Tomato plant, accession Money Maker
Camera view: vertical (180 deg); turntable rotation: 150 degrees
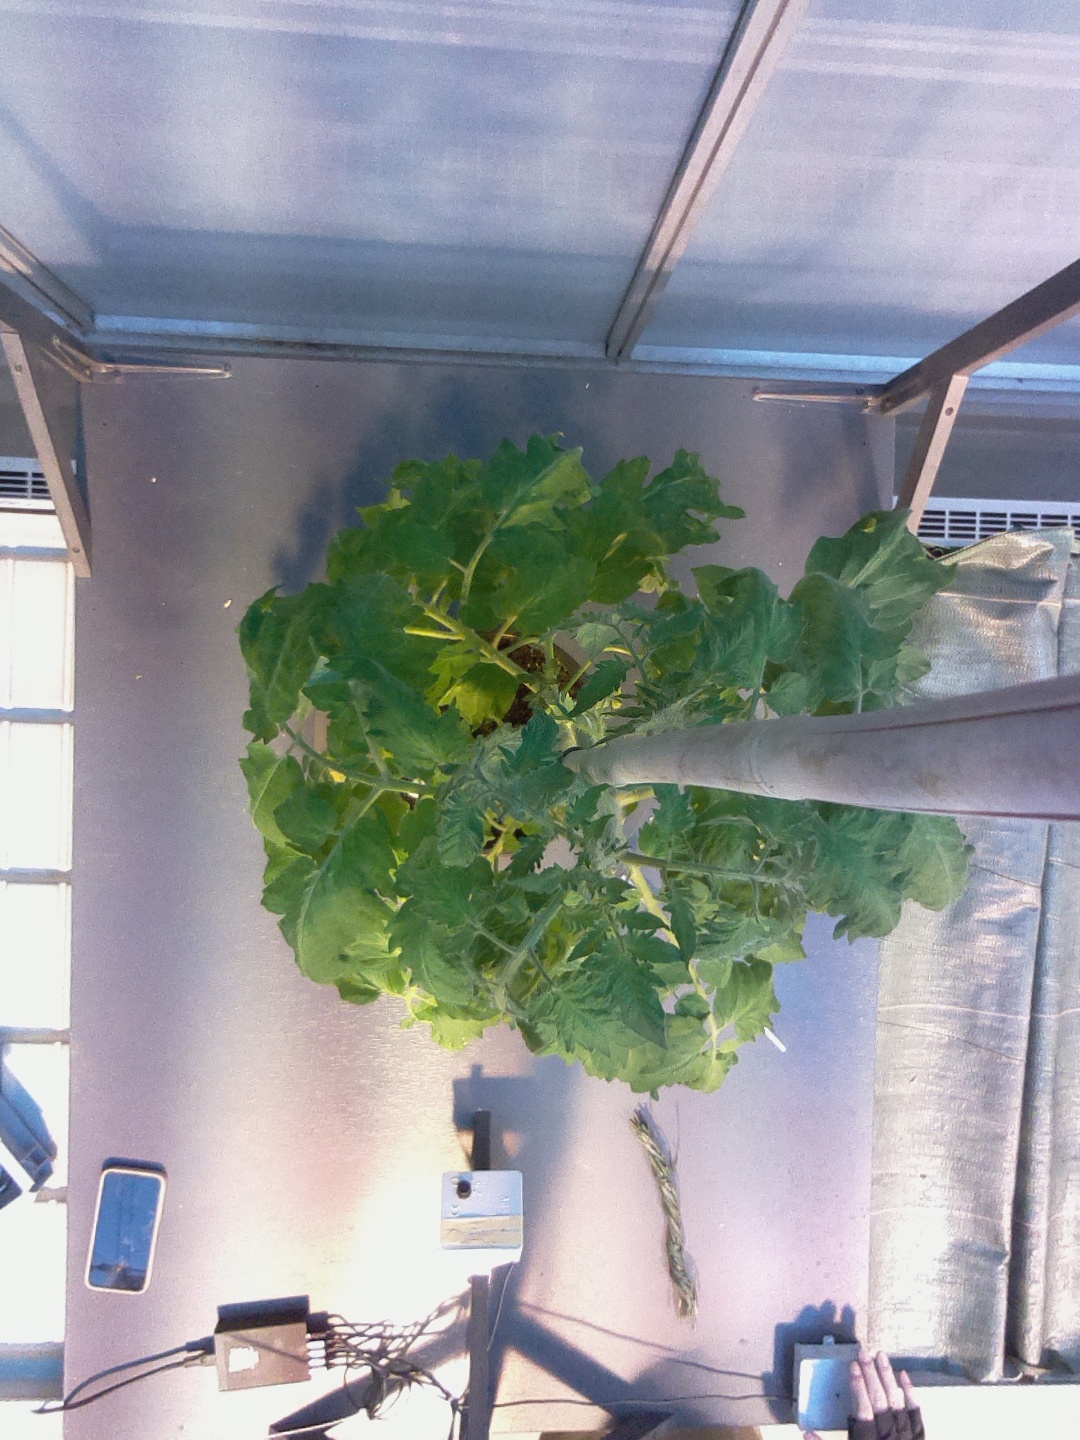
BBCH growth stage 69: End of flowering, 90%-100% of flowers open, more petals falling